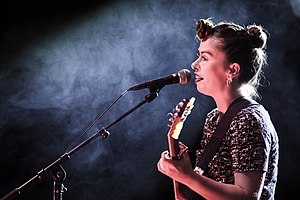
Ida Gard
Ida Gard under koncert i Bochum i Tyskalnd i 2016
Ida Bidstrup Østergaard med kunstnernavnet Ida Gard er en dansk sangerinde, sangskriver, musiker og producer.